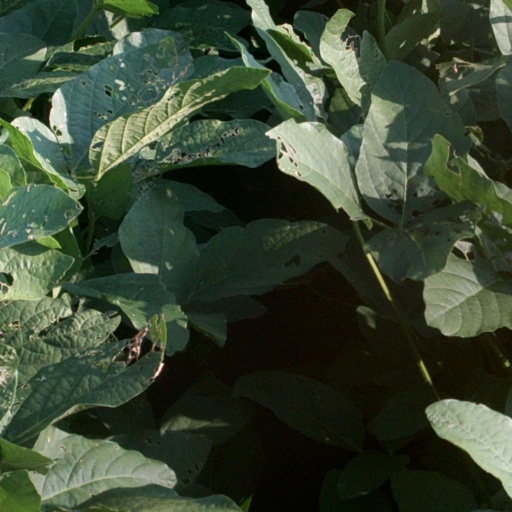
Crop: soybean